Arbitration Act 1979

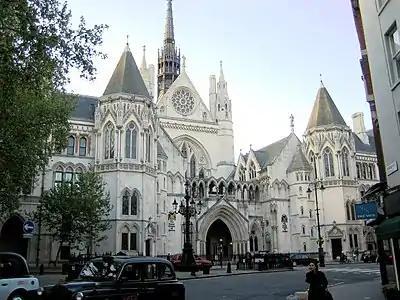
The High Court of Justice, the principal body that deals with arbitration appeals

The primary reforms are found in Section 1 of the act. Section 1(1) repeals section 21 of the 1950 act, abolishing the case stated procedure in arbitration matters, and states that the courts cannot set aside a decision based on an error in law or fact that is blatantly obvious, effectively repealing section 22(1). Instead, sections 1(2) and 1(3) provide that an appeal may be made "on any question of law arising out of an award made on an arbitration agreement", if either the High Court agrees the appeal is valid, or if both parties to the arbitration request it. In "Petraco (Bermuda) Ltd v Petromed International", the Court of Appeal was asked to explain what guidelines should be applied by a High Court judge when deciding whether or not to grant an appeal. The High Court had refused leave to appeal, because a point was raised which had not been mentioned during arbitration. Staughton LJ, with the rest of the court in agreement, explained that: